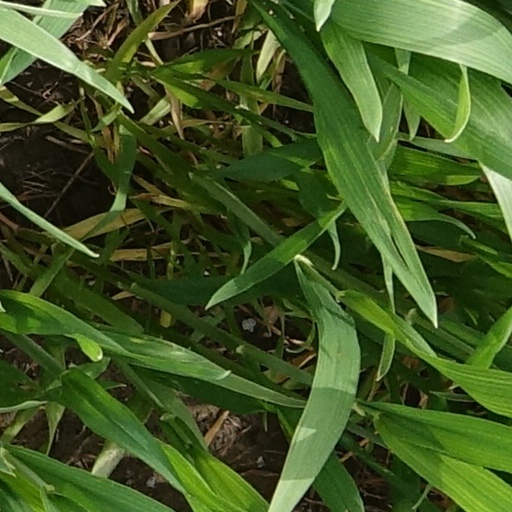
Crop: wheat